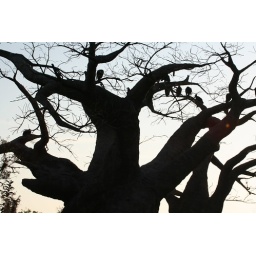
birds in a tree